List of German-trained divisions of the National Revolutionary Army

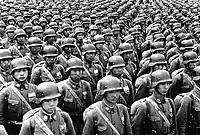
German-trained divisions before the Battle of Wuhan

German-trained divisions (literally German-equipped divisions) were the elite-quality, best trained and equipped infantry divisions in the Republic of China's National Revolutionary Army trained under Sino-German cooperation from 1926 to 1941. Led by Chiang Kai-shek, the President of the Republic of China. These divisions were active in the Chinese Civil War and Second Sino-Japanese War.